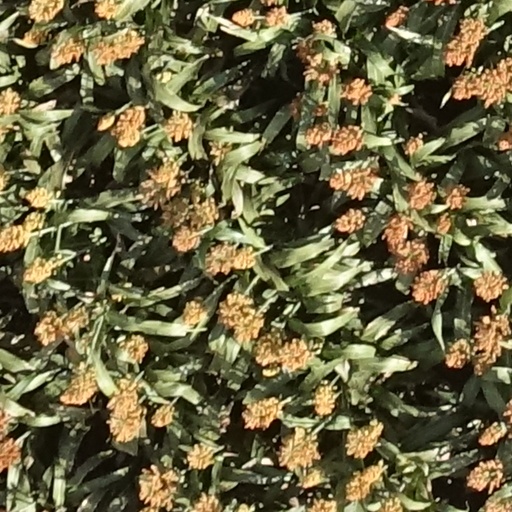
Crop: sorghum